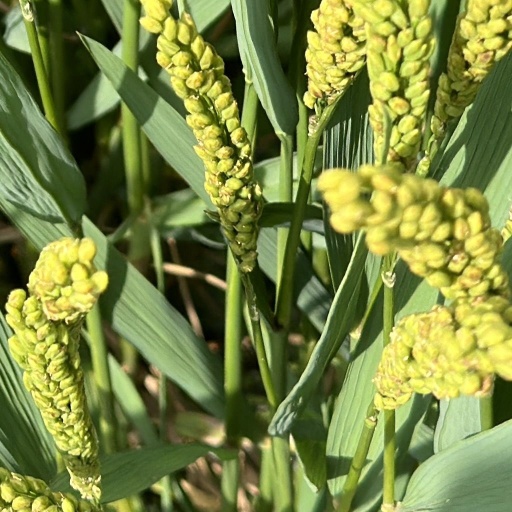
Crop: rice